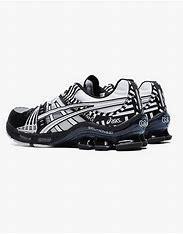
Brand: Asics
Model: 100